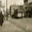
Label: streetcar